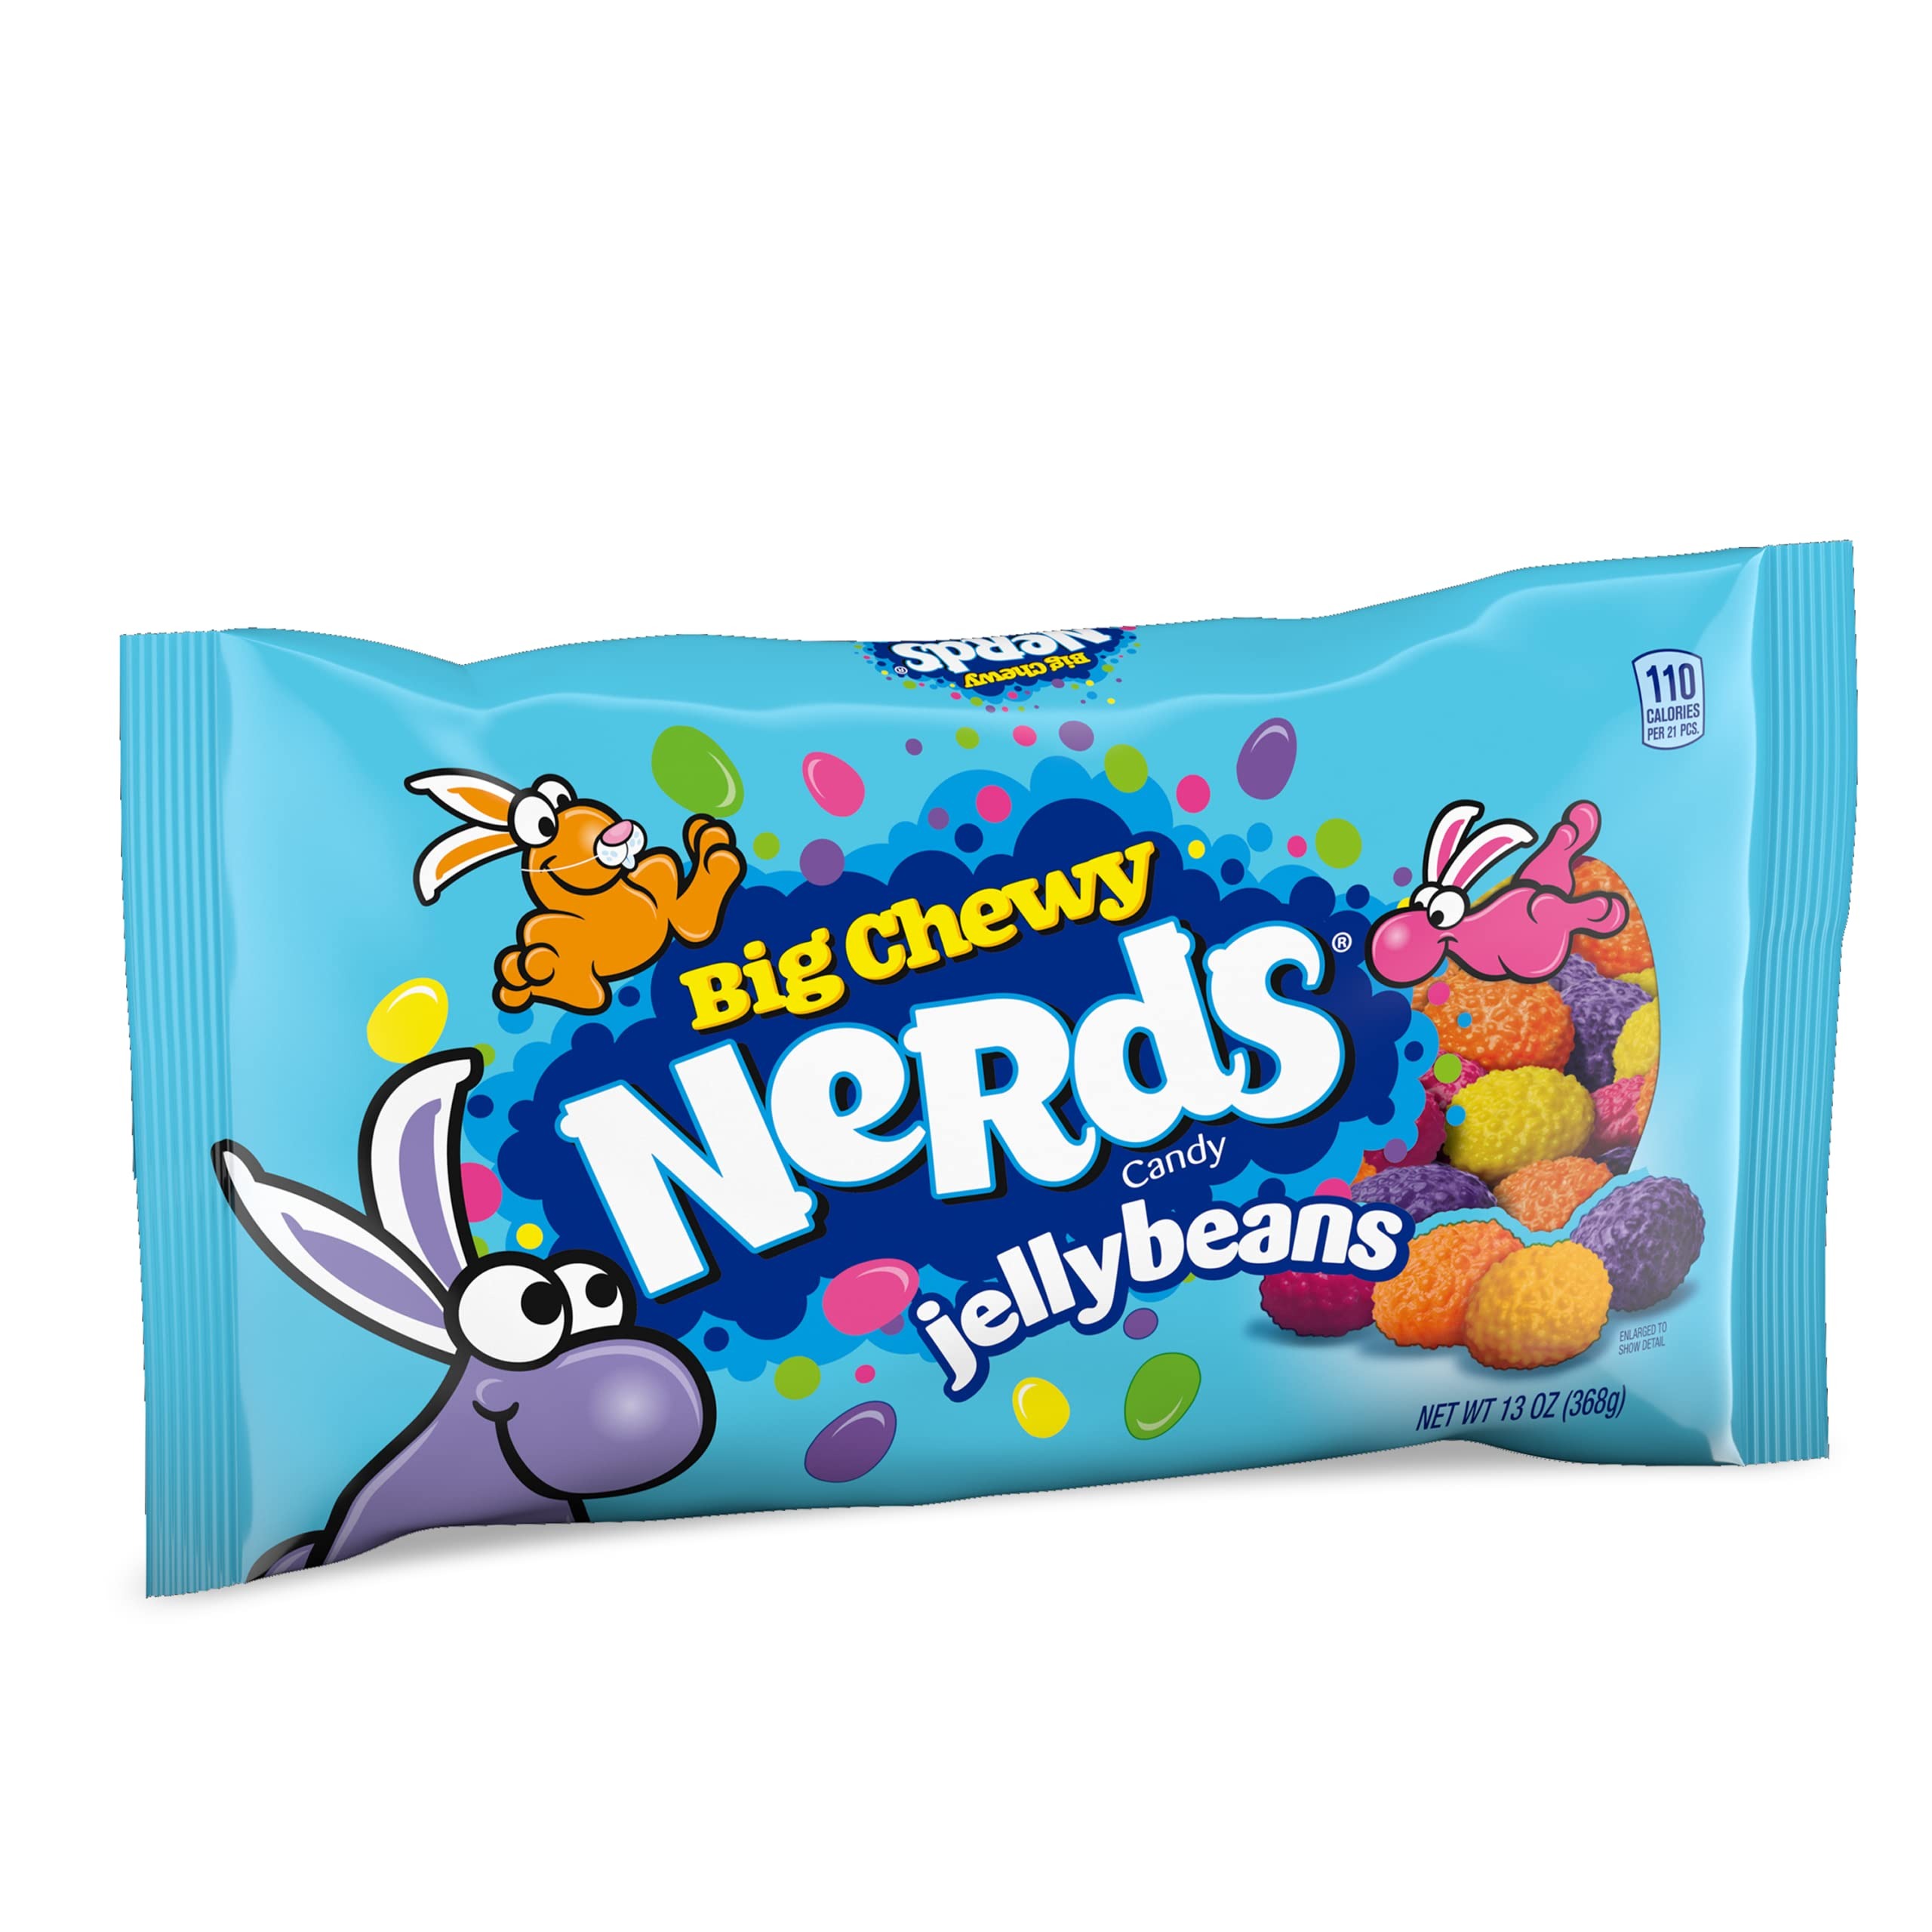
Item Name: Big Chewy NERDS Jelly Beans | Assorted Candy Flavors of Big Chewy NERDS Candy Jelly Beans | Bag of Candy for Easter Eggs, Easter Basket Stuffers, and Decorating Candy | 13 oz
Bullet Point 1: THE NERDIEST JELLY BEANS: Big Chewy NERDS Jelly Beans are cool candy jelly beans with NERDy flavors that are satisfyingly sweet and tart. One (1) bag contains 13-ounces of jelly beans. Place these big jelly beans in your Easter eggs and baskets, or on top of your sweet treats!
Bullet Point 2: PERFECT FOR DECORATING: Sweeten your treats with a bag of big jelly beans perfect for topping sweet desserts. Place an assortment of Big Chewy NERDS Jelly Beans on top to add a crunchy, chewy candy texture to your Easter treats. These unique jelly beans are cool, creative, and a colorful complement to the season!
Bullet Point 3: FRUIT-FLAVORED FUN: Big Chewy NERDS Jelly Beans fill your mouth with flavor and texture in every fruit-filled bite! This jelly candy mix comes in a variety of hoppin' flavors such as grape, lemon, strawberry, and orange. Your Easter will be incredibly fruity and just as chewy.
Bullet Point 4: BIG, CRUNCHY, TEXTURED TREAT: These large NERDS jelly beans are a crunchy, chewy treat! The inside is soft, chewy, and fruity while the outside is covered in a hard NERDS candy shell that delivers a big crunch.
Bullet Point 5: GIFT 'EM, STUFF 'EM, SHARE 'EM: Use this fun, unique Easter candy to level up your Easter basket, fill eggs, or add a splash of color to any candy bowl or festive display. Big Chewy NERDS Jelly Beans also make a great gift for your family and friends this Easter.
Value: 13.0
Unit: Ounce

Price: 7.745